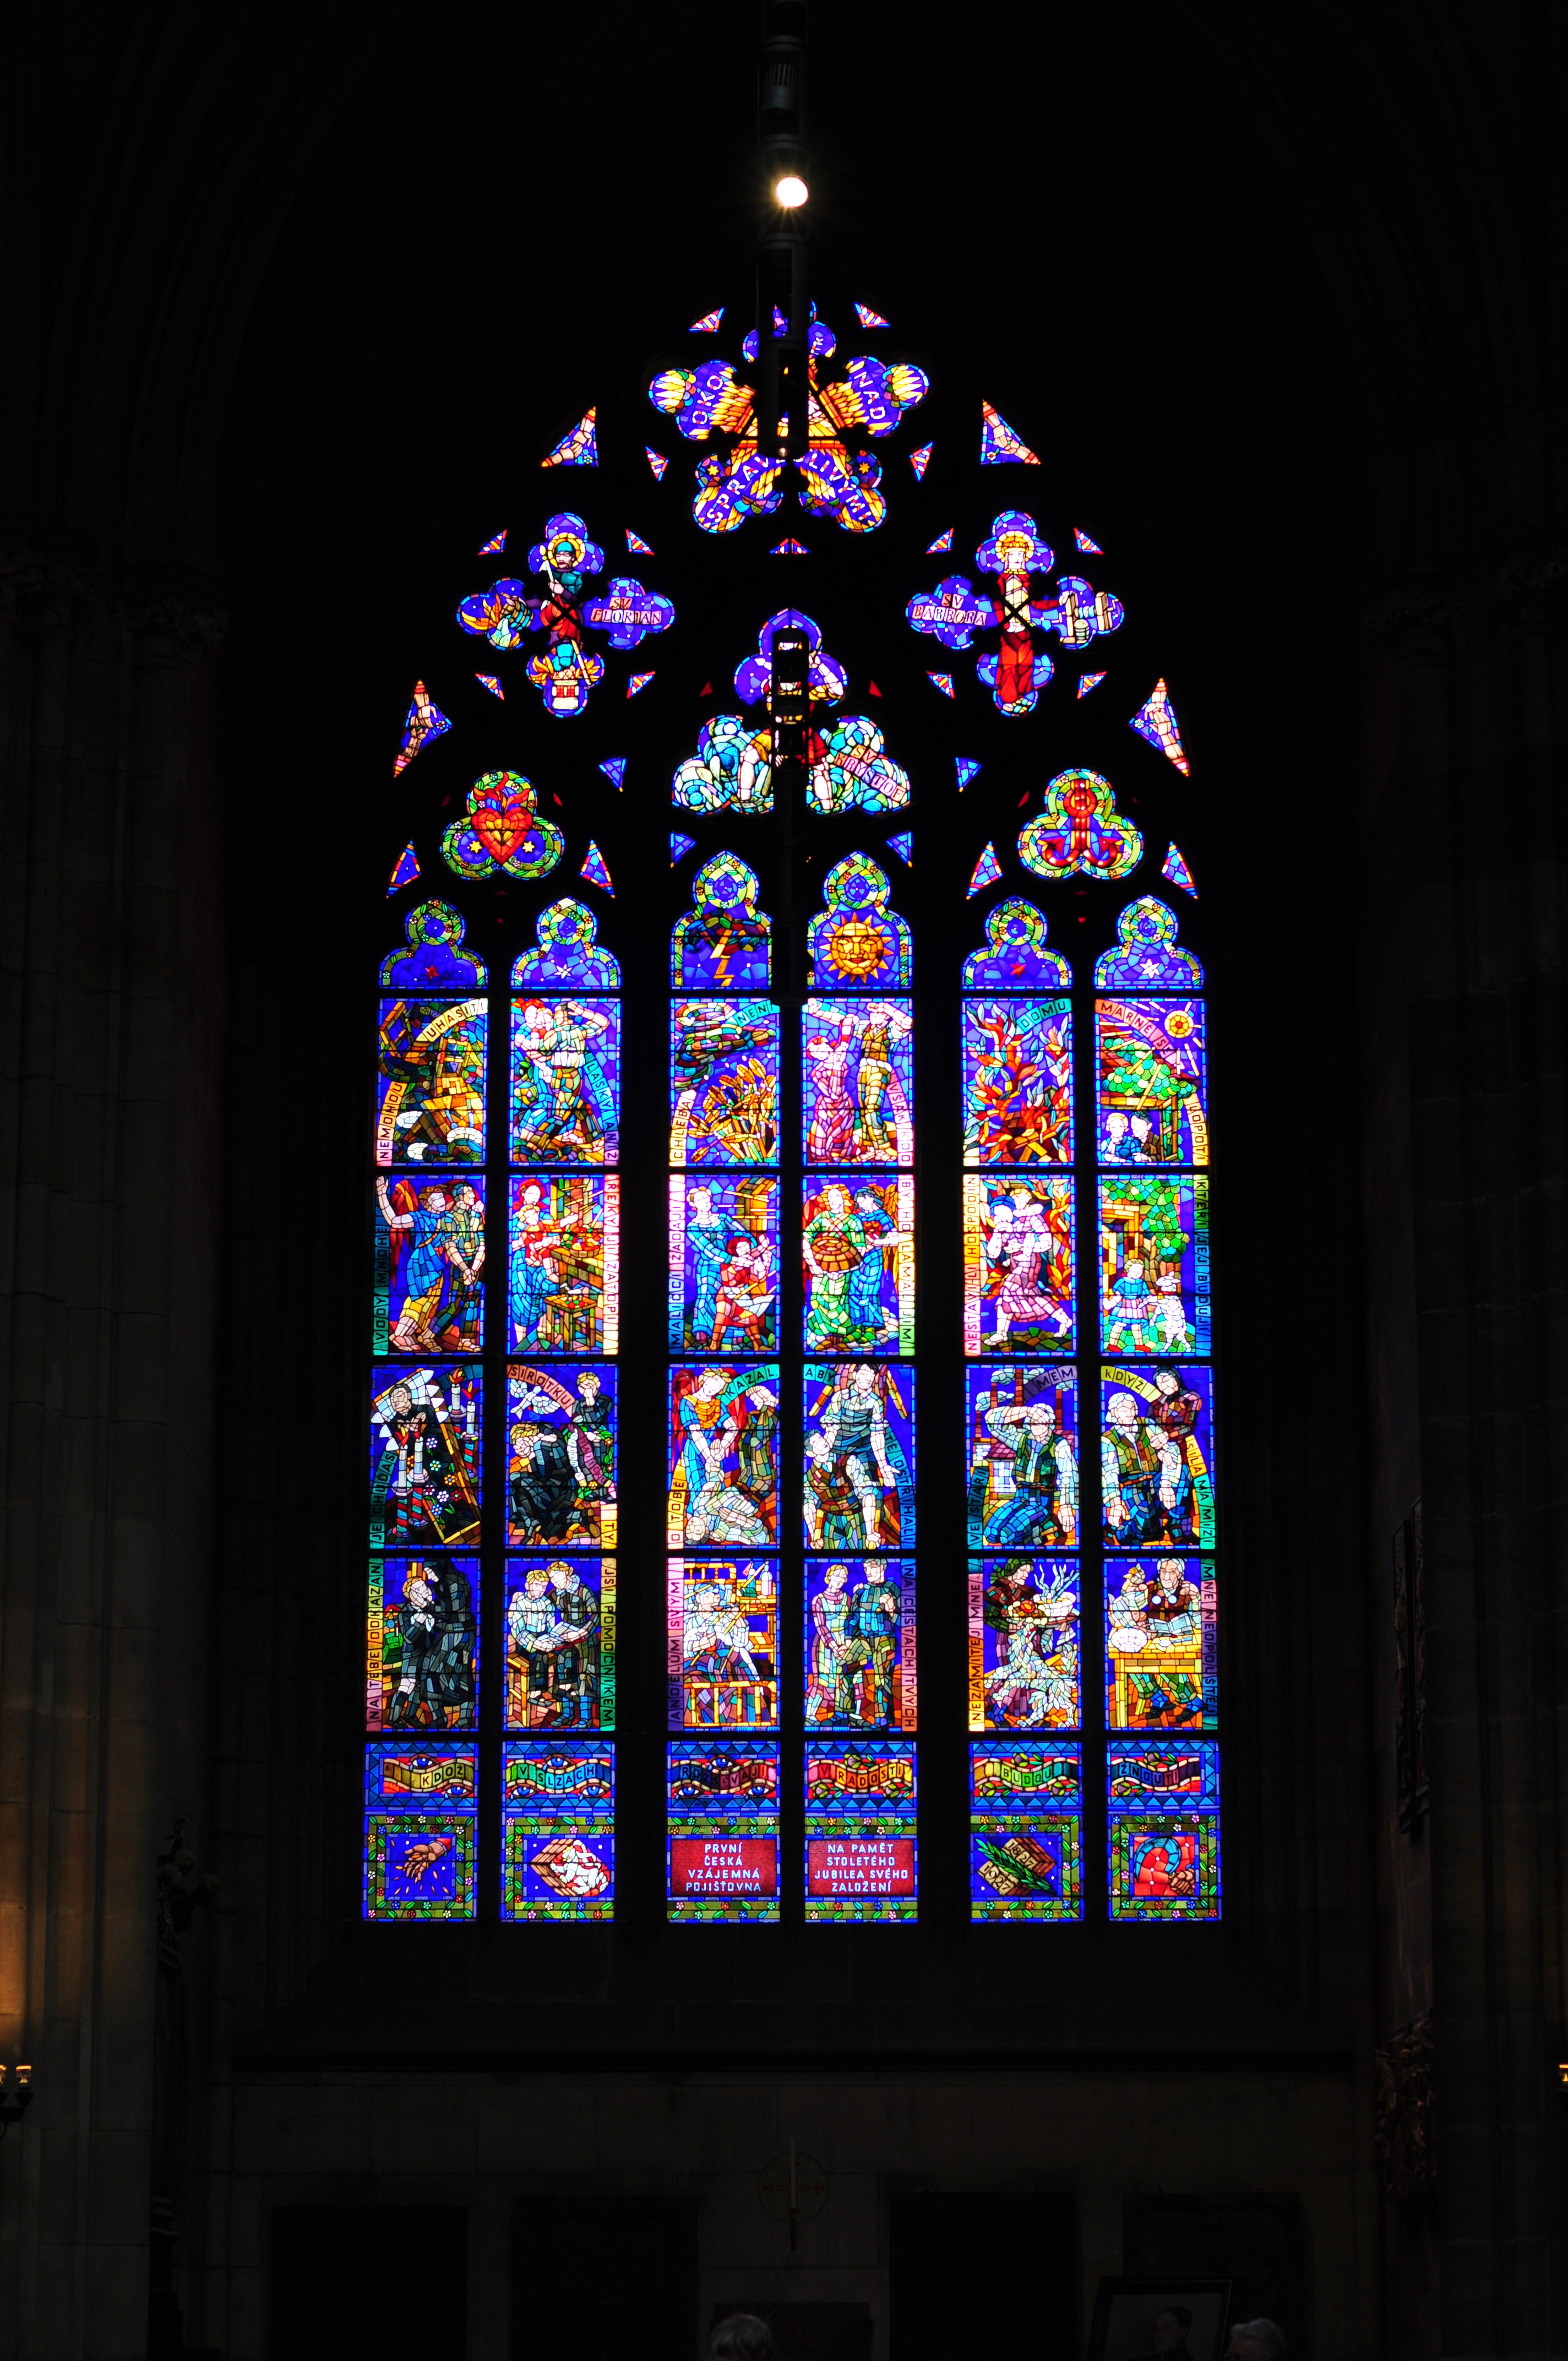
window, glass, arch, prague, material, stained glass, symmetry, czech